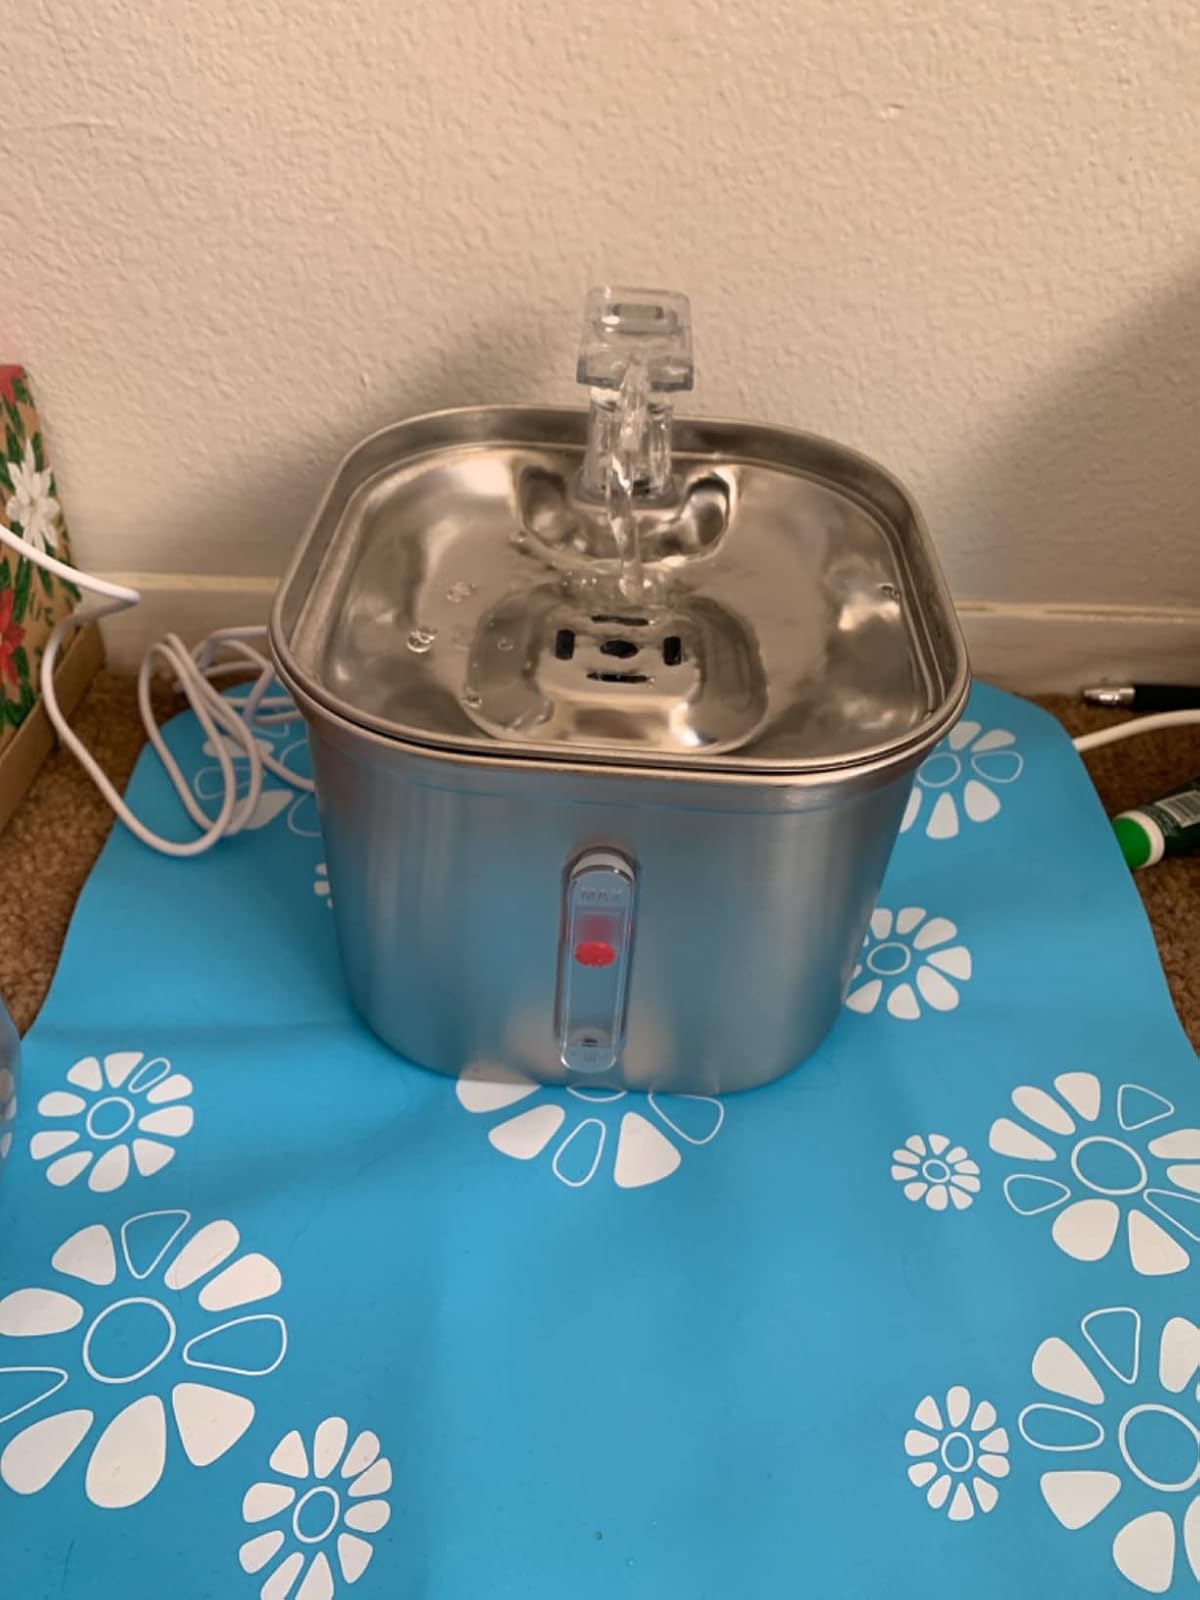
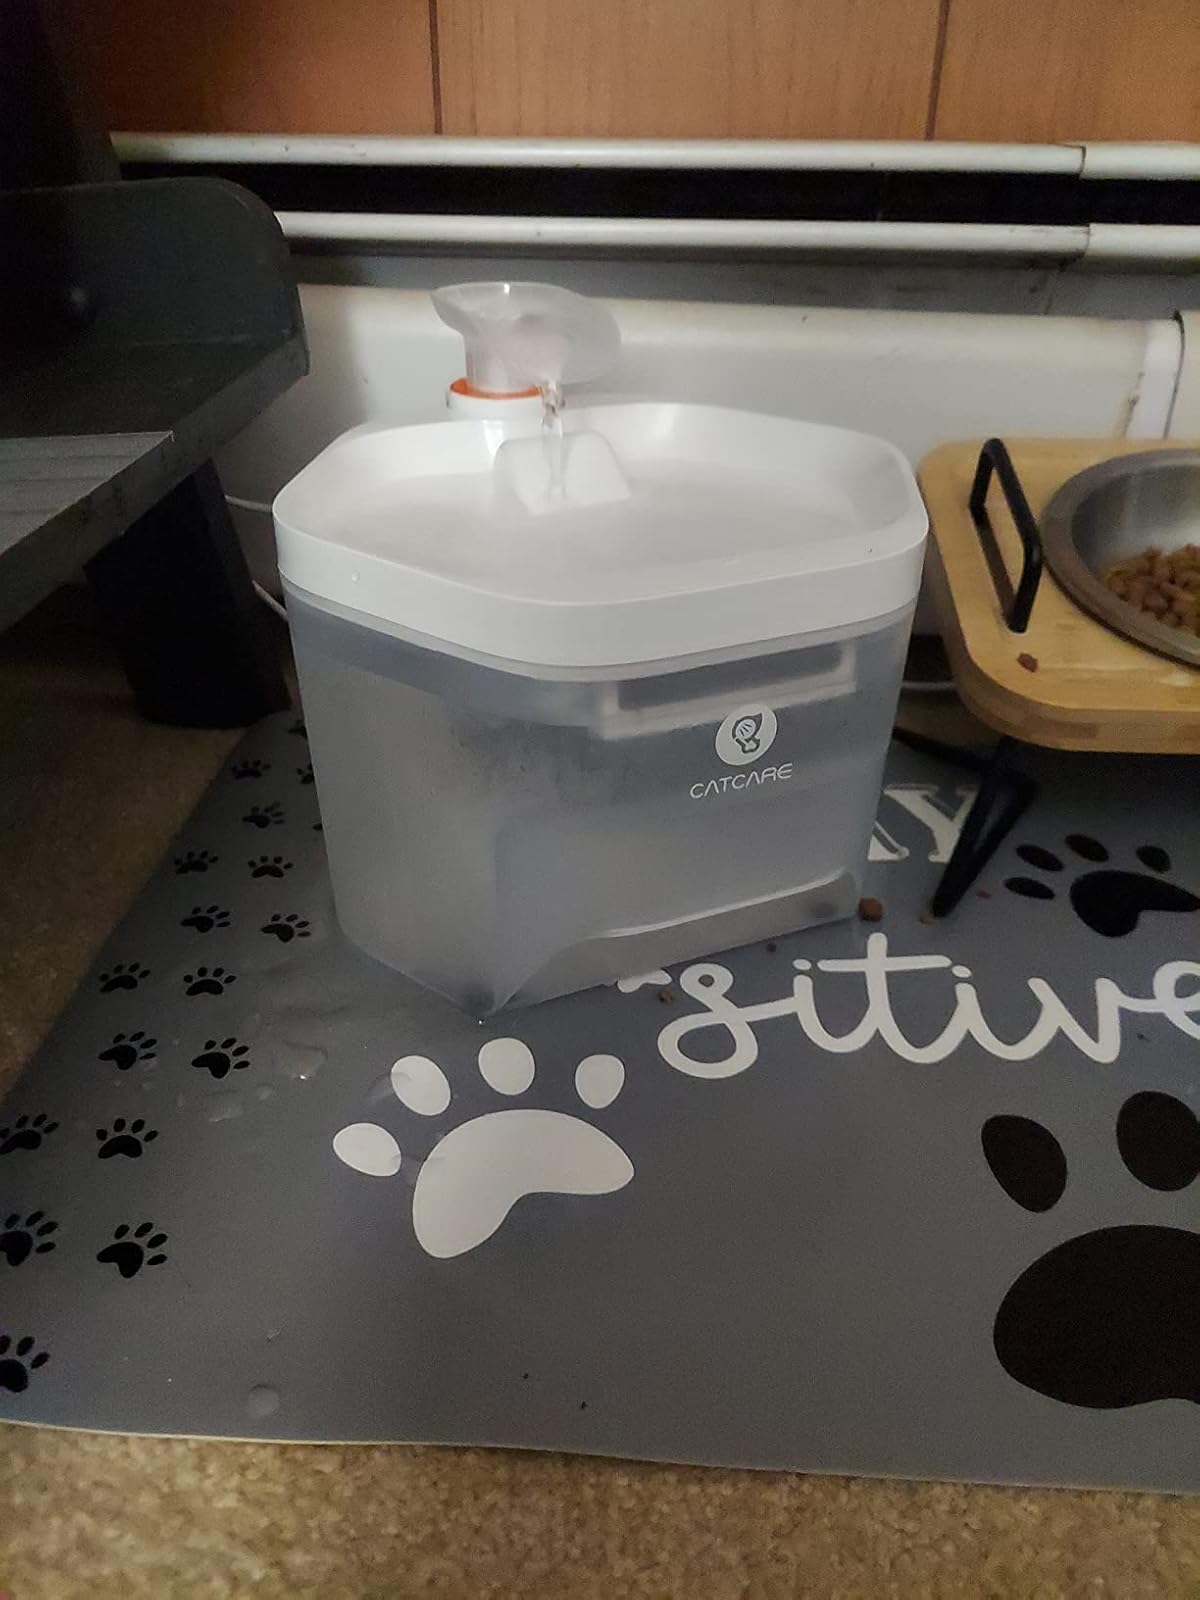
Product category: items_bowl
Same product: no